The Dorchester

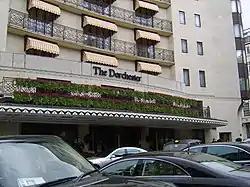
The exterior facade of the Dorchester

On Saturday 28 March 1931, Queen Mary was given a tour of the new Dorchester Hotel by Sir Francis Towle, the managing director of Gordon Hotels. The hotel was launched by Lady Astor at a grand luncheon on Saturday 18 April, with a speech by J. H. Thomas, Secretary of State for Dominion Affairs. It opened for business on Monday 20 April and on Tuesday 21 April this was celebrated by a "Lace Ball" in the ballroom.